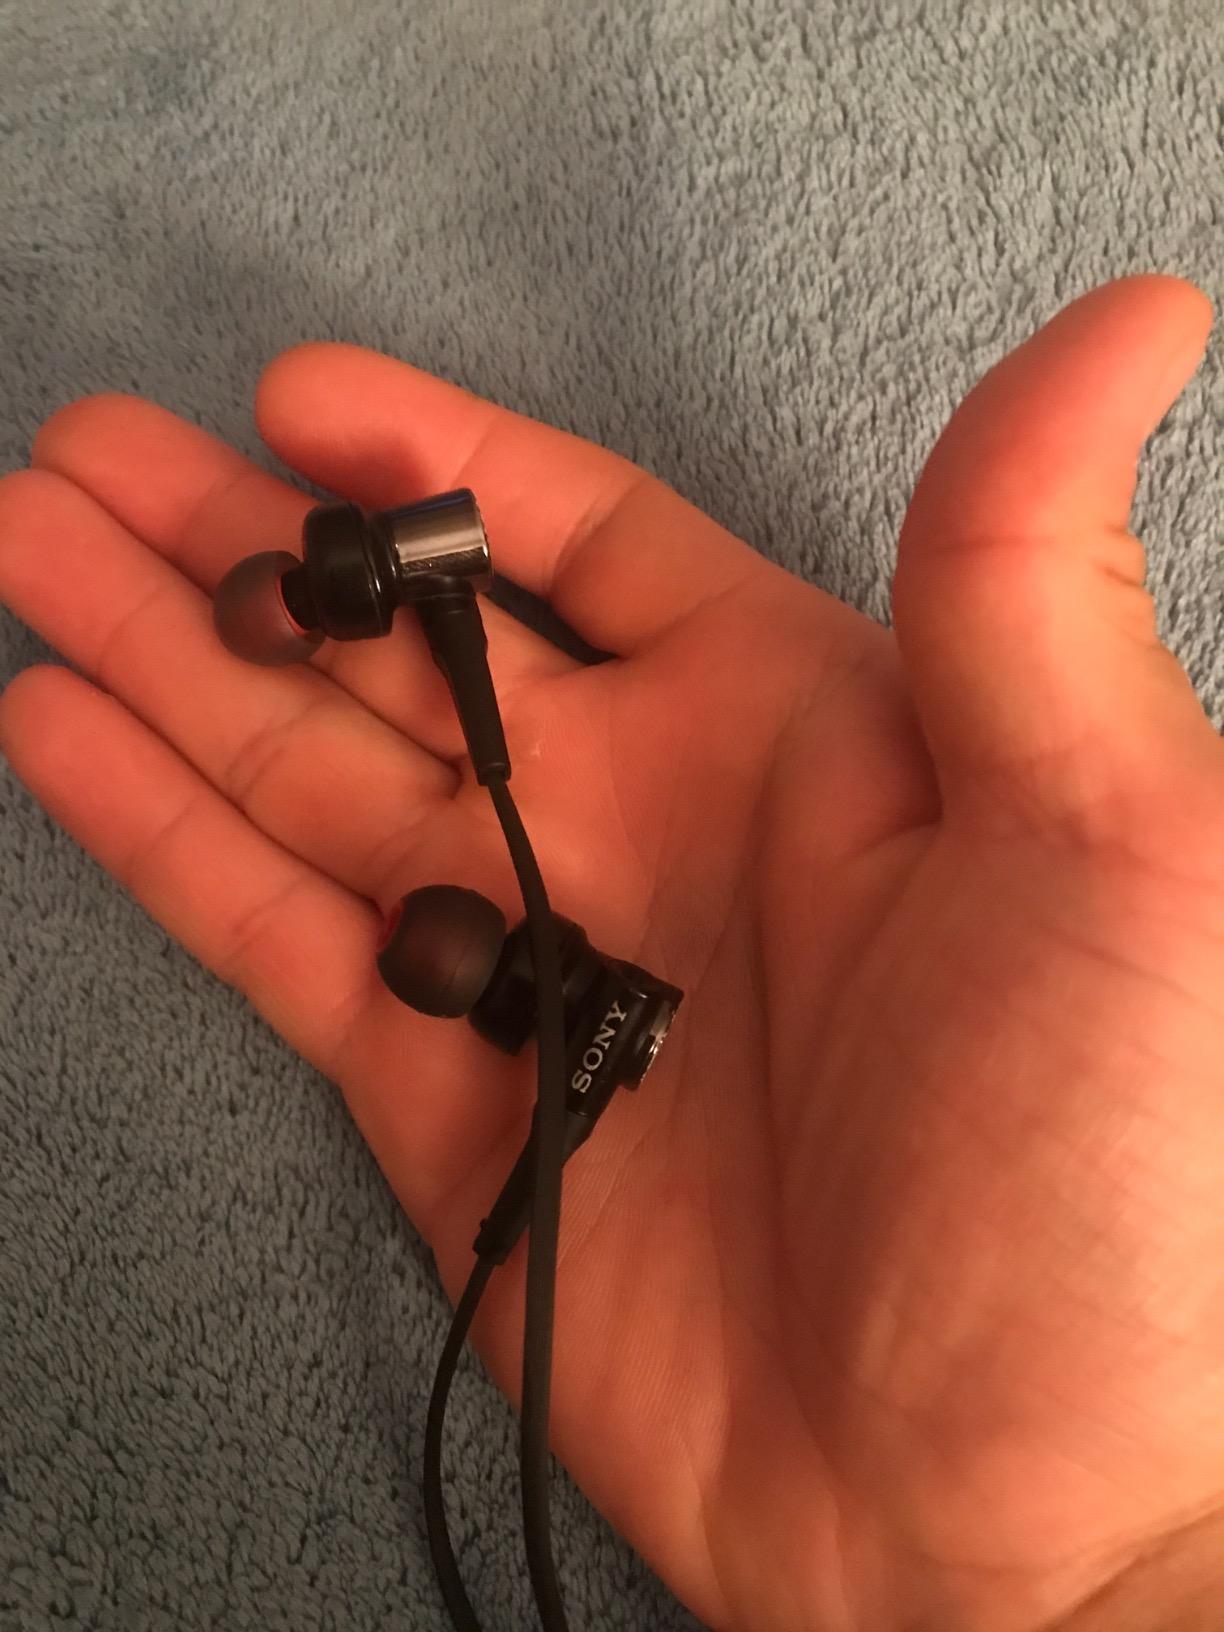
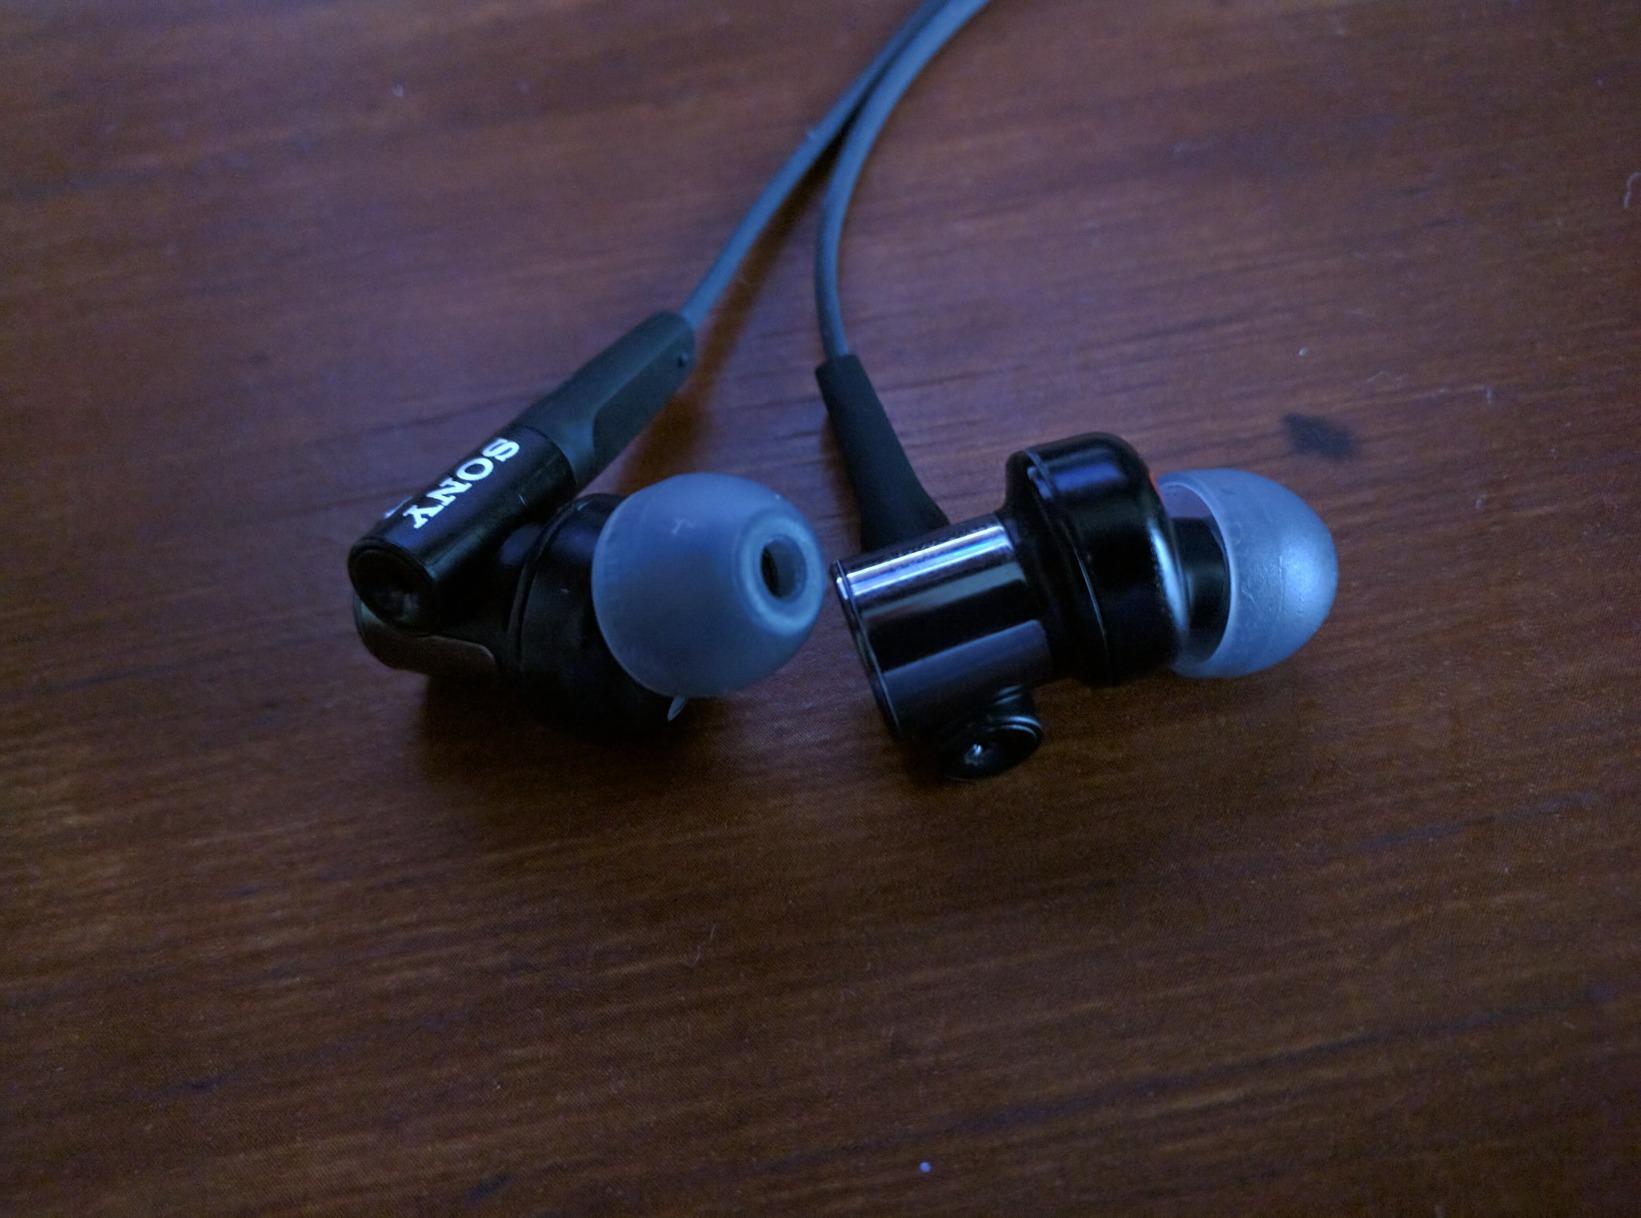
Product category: headphones
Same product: yes